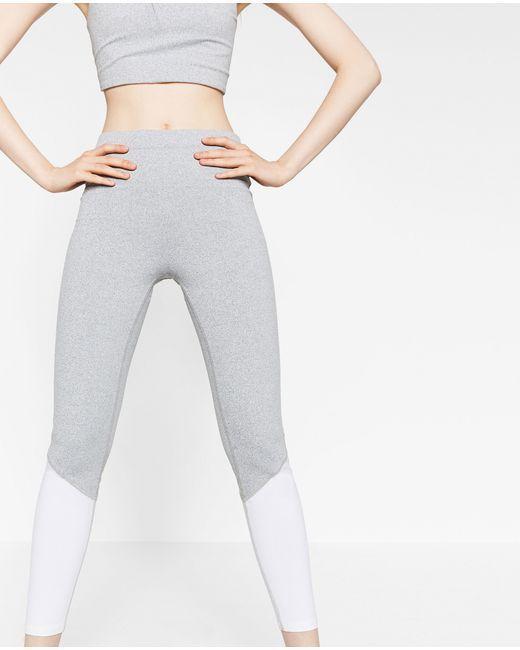
Zweiteiliges Damen-Outfit mit grauem ärmellosem Crop-Top und grauen Leggings mit weißen Details zum Training